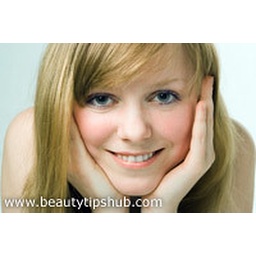
A cute young girl showing off her blonde look with the freshness in her look evident.